Constitution of Italy

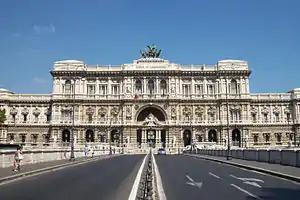
Palace of Justice, seat of the Supreme Court of Cassation

Article 101 states that justice is administered in the name of the people, and that judges are subject only to the law. The Constitution empowers the Judiciary to nominate and regulate magistrates exercising legal proceedings, establishing the Judiciary as autonomous and independent of all other powers. Special judges are prohibited, while only specialised sections for specific matters within the ordinary judicial bodies can be established, and must include the participation of qualified citizens who are not members of the Judiciary.